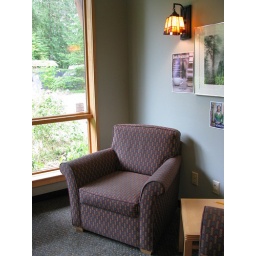
A nice comfy chair by the window